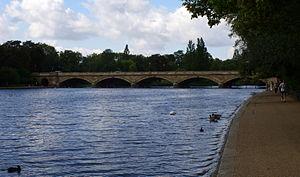
La Serpentine est un lac artificiel couvrant 11 hectares situé à Hyde Park à Londres en Angleterre. Au sens strict le nom « Serpentine » désigne uniquement la partie située à l'est du Pont de la Serpentine qui sépare Hyde Park et les Jardins de Kensington, tandis que la moitié longue et étroite qui s'étend à l'ouest du pont est nommée Long Water.
La nage en eau libre figure au programme des Jeux olympiques depuis 2008 à Pékin. Elle se distingue des autres épreuves de natation par sa pratique en milieu naturel et non en piscine olympique.